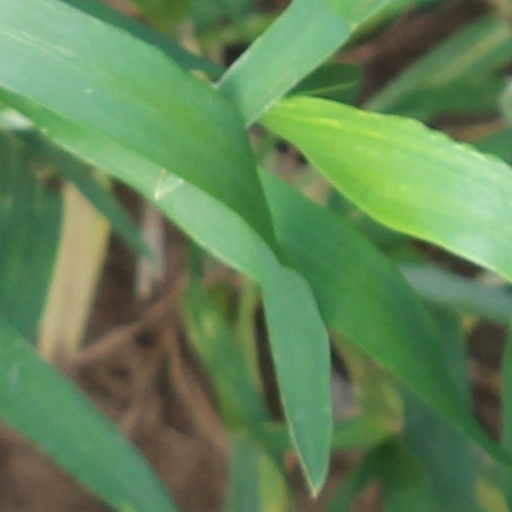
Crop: wheat